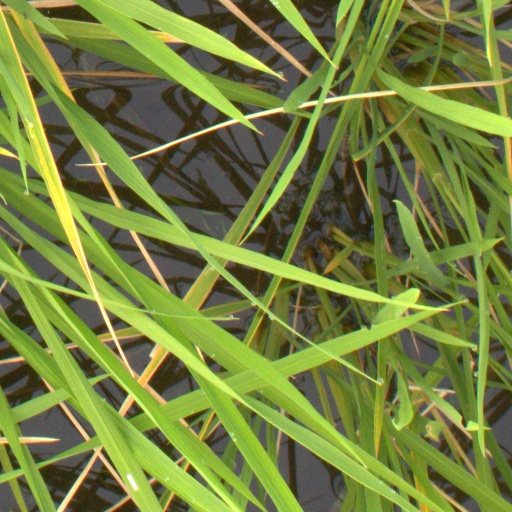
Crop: rice